RTV Euro AGD

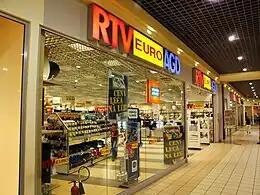
RTV Euro AGD store in Ostrowiec Świętokrzyski, Poland

RTV Euro AGD is a trading name of a Polish company Euro-net sp. z o.o. In Poland, the company is commonly referred to as 'EURO'.